Imperial Hotel, Rooty Hill

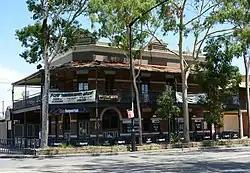
Imperial Hotel, 2016

Imperial Hotel is a heritage-listed Australian pub at 1 Rooty Hill Road North, Rooty Hill, New South Wales, a suburb of Sydney. The property is owned by Dyemist Pty Ltd. It was added to the New South Wales State Heritage Register on 2 April 1999.